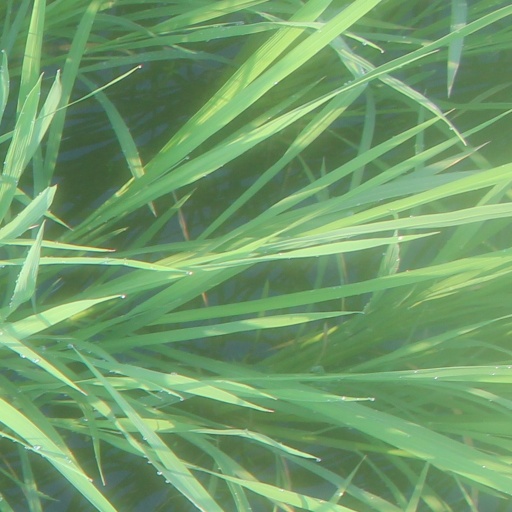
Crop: rice